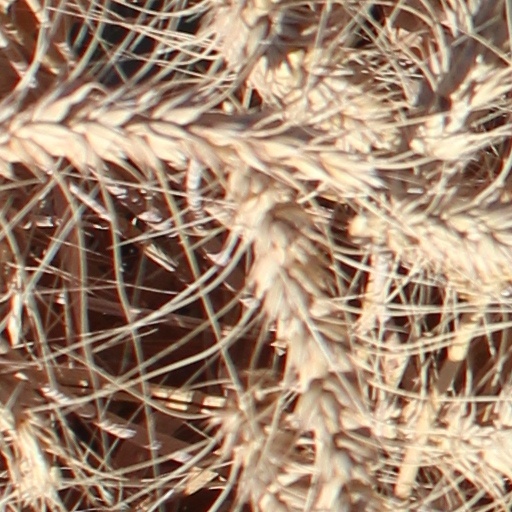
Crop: wheat